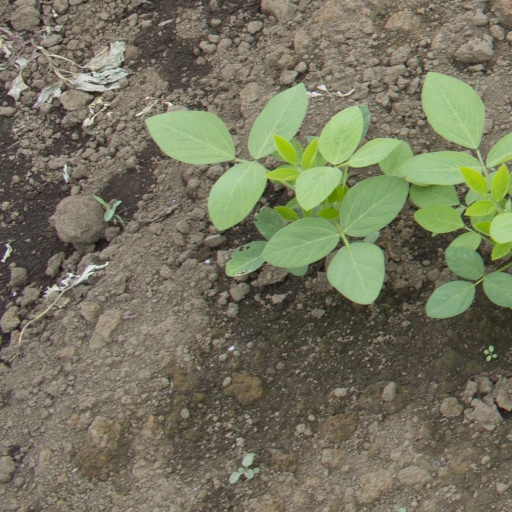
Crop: soybean